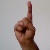
The image shows a hand gesture representing the letter 'D' in Indian Sign Language.